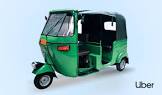
Vehicle type: Auto Rickshaws